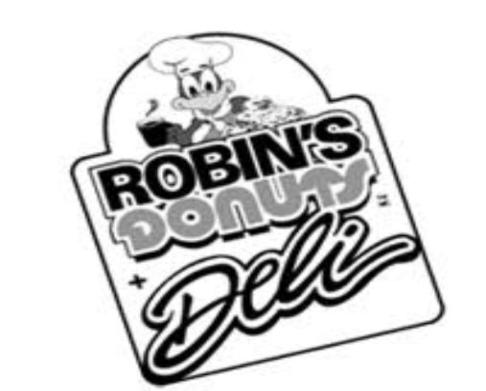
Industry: Food